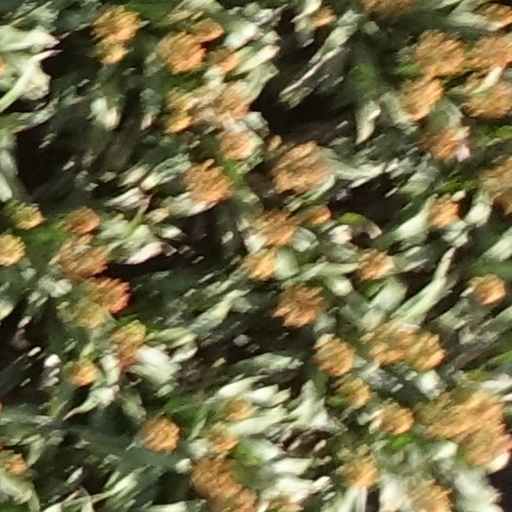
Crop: sorghum